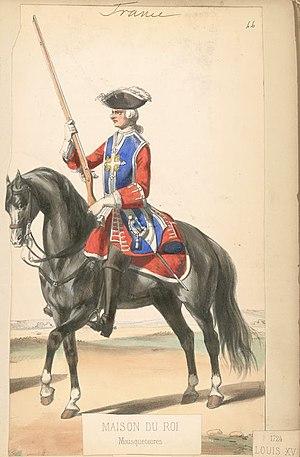
Le mousquetaire est un militaire armé d'un mousquet. Des corps d'armée de ce type ont existé dans plusieurs pays, mais le plus célèbre a été formé par les mousquetaires français, qui ont existé principalement aux XVIIᵉ et XVIIIᵉ siècles. Dans les arts, les mousquetaires ont été rendus célèbres au XIXᵉ siècle par plusieurs œuvres littéraires, dont le roman Les Trois Mousquetaires d'Alexandre Dumas et la pièce de théâtre Cyrano de Bergerac d'Edmond Rostand, qui s'inspirent librement des vies respectives de l'homme de guerre D'Artagnan et de l'écrivain libertin Savinien de Cyrano de Bergerac. Ces œuvres ont elles-mêmes alimenté le genre du roman de cape et d'épée, à son tour décliné sur d'autres supports.